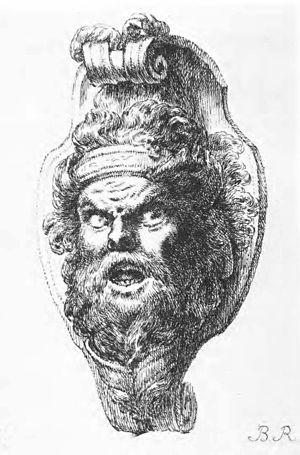
Bernhard Rode est un peintre d'histoire et graveur allemand, actif à Berlin et dans le Brandebourg dans la seconde moitié du XVIIIᵉ siècle. Né à Berlin le 25 juillet 1725 et mort dans la même ville le 28 juin 1797, il a été en étroite relation avec les personnalités marquantes du mouvement de l'Aufklärung à Berlin et de ses idées, qu'il a contribué à diffuser par ses œuvres.